Lviv during the Middle Ages

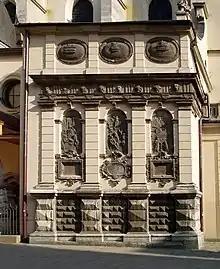
Campian Chapel at the Latin Cathedral

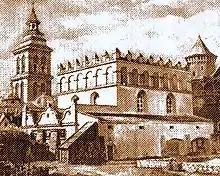
Golden Rose Synagogue

In the summer of 1352, Casimir III granted large estates to the children of the Lviv wójt Berthold, and also confirmed the rights of the Galician boyars and obliged them to military service. Wojts and schultheisses were also obliged to military service. On his order, the High Castle was rebuilt: stone walls, towers, two courtyards and a palace appeared.